Perovo, Kamnik

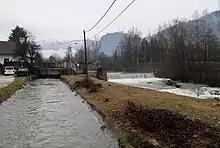
The Kamnik Bistrica River (right) in Perovo with the Titan Industrial Channel (left)

Perovo lies south of Kamnik, between Zaprice and Bakovnik. The settlement is divided into two parts. The main settlement, Spodnje Perovo ('lower Perovo') lies along the right bank of the Kamnik Bistrica River. A smaller hamlet, Zgornje Perovo ('upper Perovo'), lies to the southeast on the other side of the river, on a hillside where the headwaters of Krajček Creek flow.